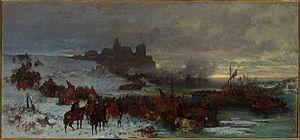
Stefan Czarniecki armoiries Łodzia, né en 1599 à Czarnca et mort le 16 février 1665 à Sokołówka est un commandant militaire polonais de la République des Deux-Nations. Durant sa longue carrière militaire couronnée par le titre de hetman de la Couronne, il se distingue particulièrement pendant l'invasion suédoise de 1655. Fidèle au roi Jan II Kazimierz Vasa tout au long de ce conflit, il inflige plusieurs défaites aux armées suédoises de Charles X Gustave et contribue à sa défaite. Il est entré dans le panthéon national comme l'un des plus grands chefs militaires de l'histoire du pays, et son nom est cité dans la Mazurek Dąbrowskiego, l'hymne national polonais.
1658 est une année commune commençant un mardi.